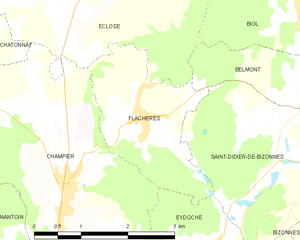
Flachères est une commune française située dans le département de l'Isère en région Auvergne-Rhône-Alpes.